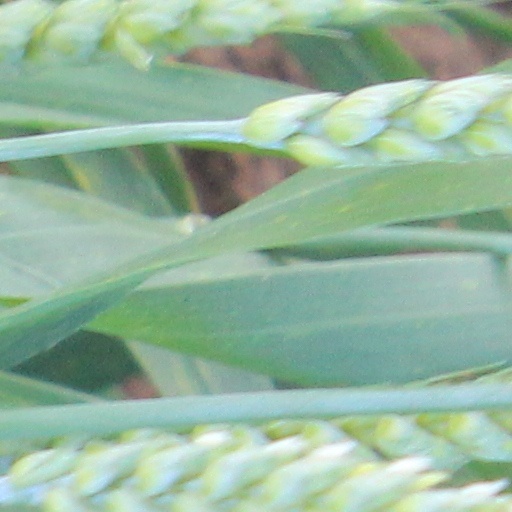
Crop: wheat